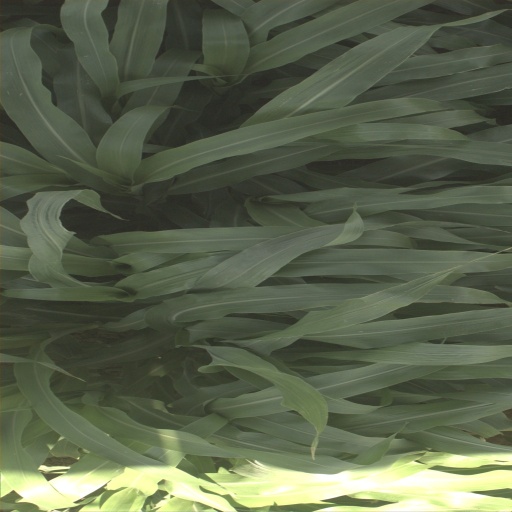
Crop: sorghum